Donald D. Tuttle House

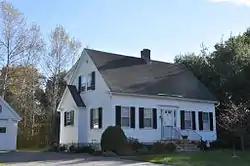

The Donald D. Tuttle House is a historic house at 12 Gabby Lane in Concord, New Hampshire. Built in 1933, it is a well-preserved example of a modest Cape-style house with Colonial Revival features. It is historically significant for its association with Donald D. Tuttle, who pioneered the promotion of alpine skiing in the state. The house was listed on the National Register of Historic Places in 1995. The house was moved from its original location on Pleasant Street in 2009, in order make way for a road project.